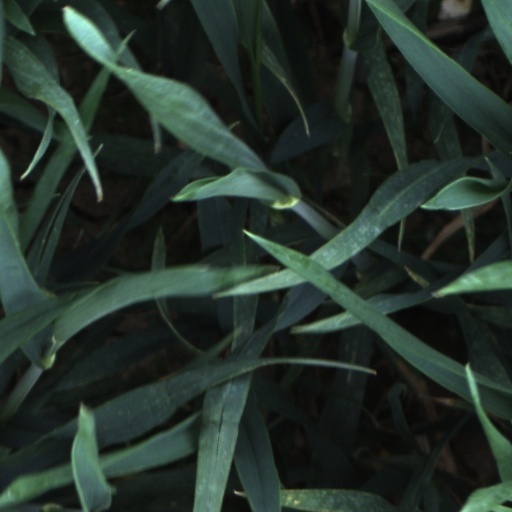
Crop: wheat